2025 Shanghai Masters

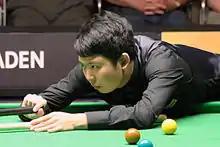
Zhang Anda "(pictured in 2012)" made the fourth maximum break of his career in his last-16 match against Ding Junhui.

The seventh seed Ding Junhui won four of the first five frames against Zhang, making two centuries, including his 700th career century. In the sixth frame, Zhang made a maximum break, the fourth of his career, the second of the season, the fourth in the tournament's history, and the 219th official maximum in professional competition. Ding won the seventh frame to lead 52, but Zhang then won three consecutive frames, making a second century of 120 in frame nine, as he tied the scores at 55. Ding won the deciding frame on the colours. Facing Robertson, the defending champion Trump made back-to-back centuries in the first two frames and went on to secure a 62 victory.